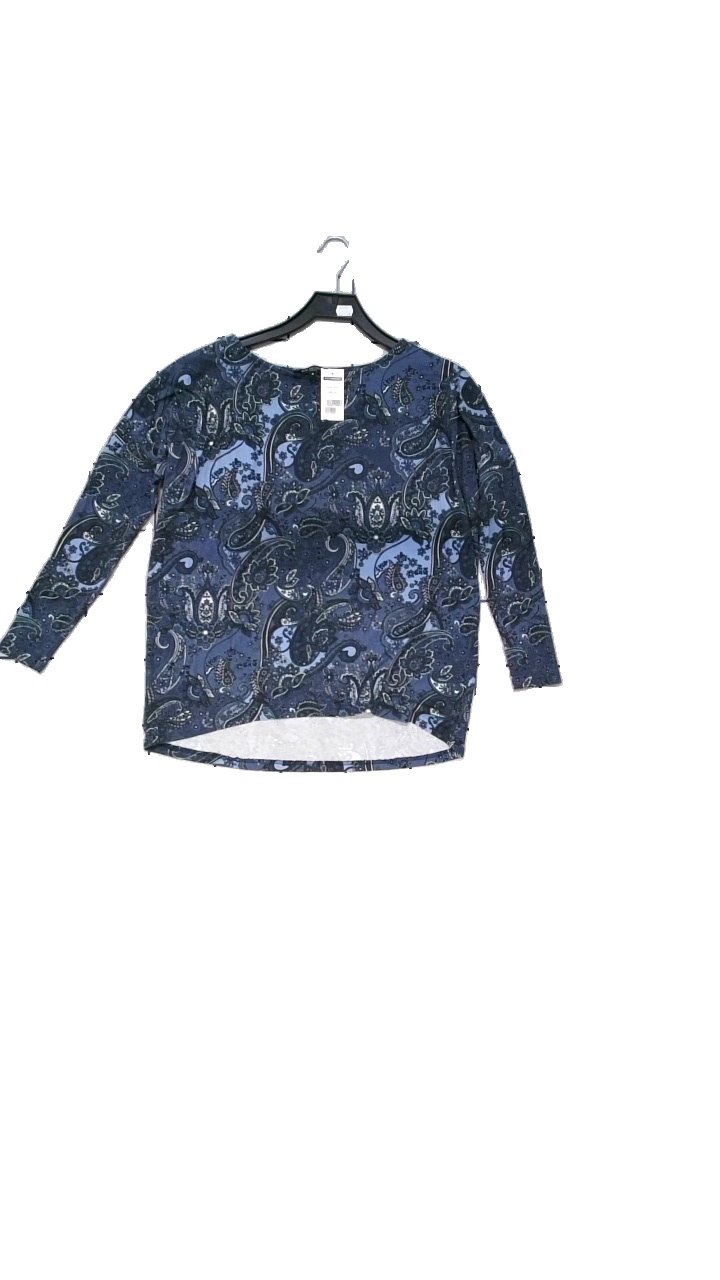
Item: Top (Ladies)
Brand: Ilse Jacobsson
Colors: Multicolor, Blue, Black, White
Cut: Regular, Loose
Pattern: Geometric print
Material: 96% viscose, 4% elastane
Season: All
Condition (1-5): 5
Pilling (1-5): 3
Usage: Reuse
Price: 100-150